Blackbrook Reservoir Formation

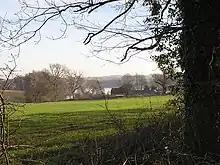
Blackbrook Reservoir, which gave its name to the formation, which itself can be found here.

The Blackbrook Reservoir Formation is a geologic formation in Leicestershire, and lies within the wider Blackbrook Reservoir area.